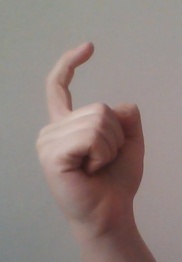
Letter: ra